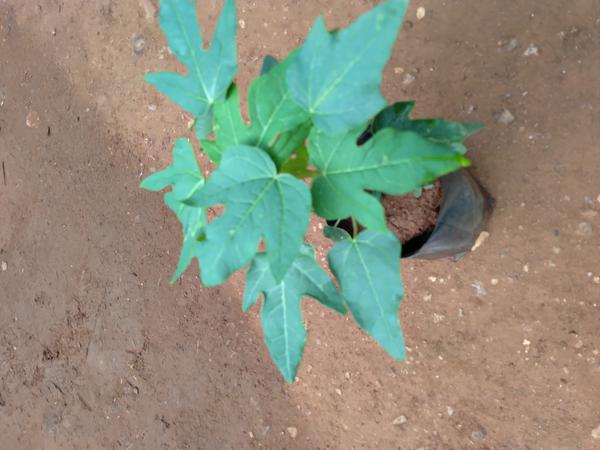
Plant: Pappaya